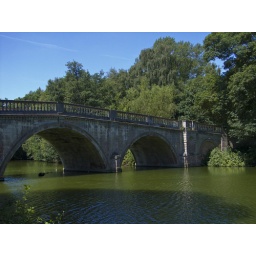
The bridge over the lake at clumber park.